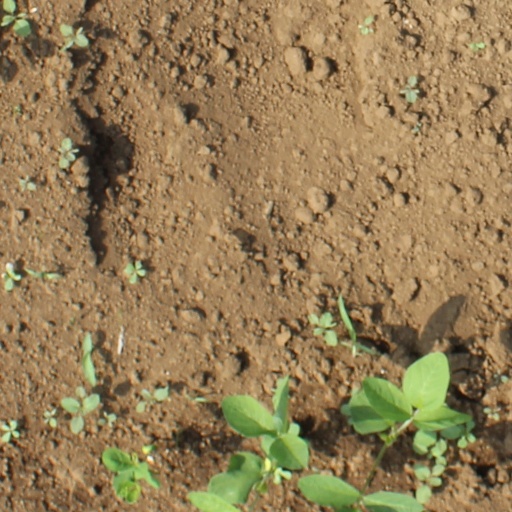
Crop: soybean